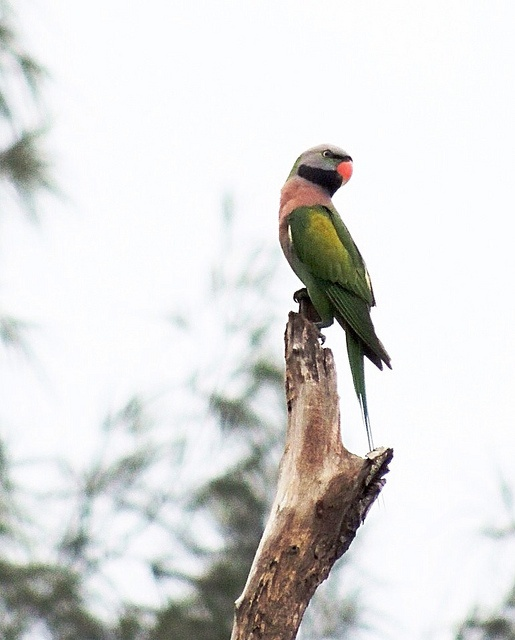
A green bird sitting on top of a broken tree branch.
a small bird is on top of a branch
Colorful bird stands on end of tree branch on sunny day.
A beautiful bird standing on a tree limb.
A colorful bird with an orange beak sitting on a broken tree branch.